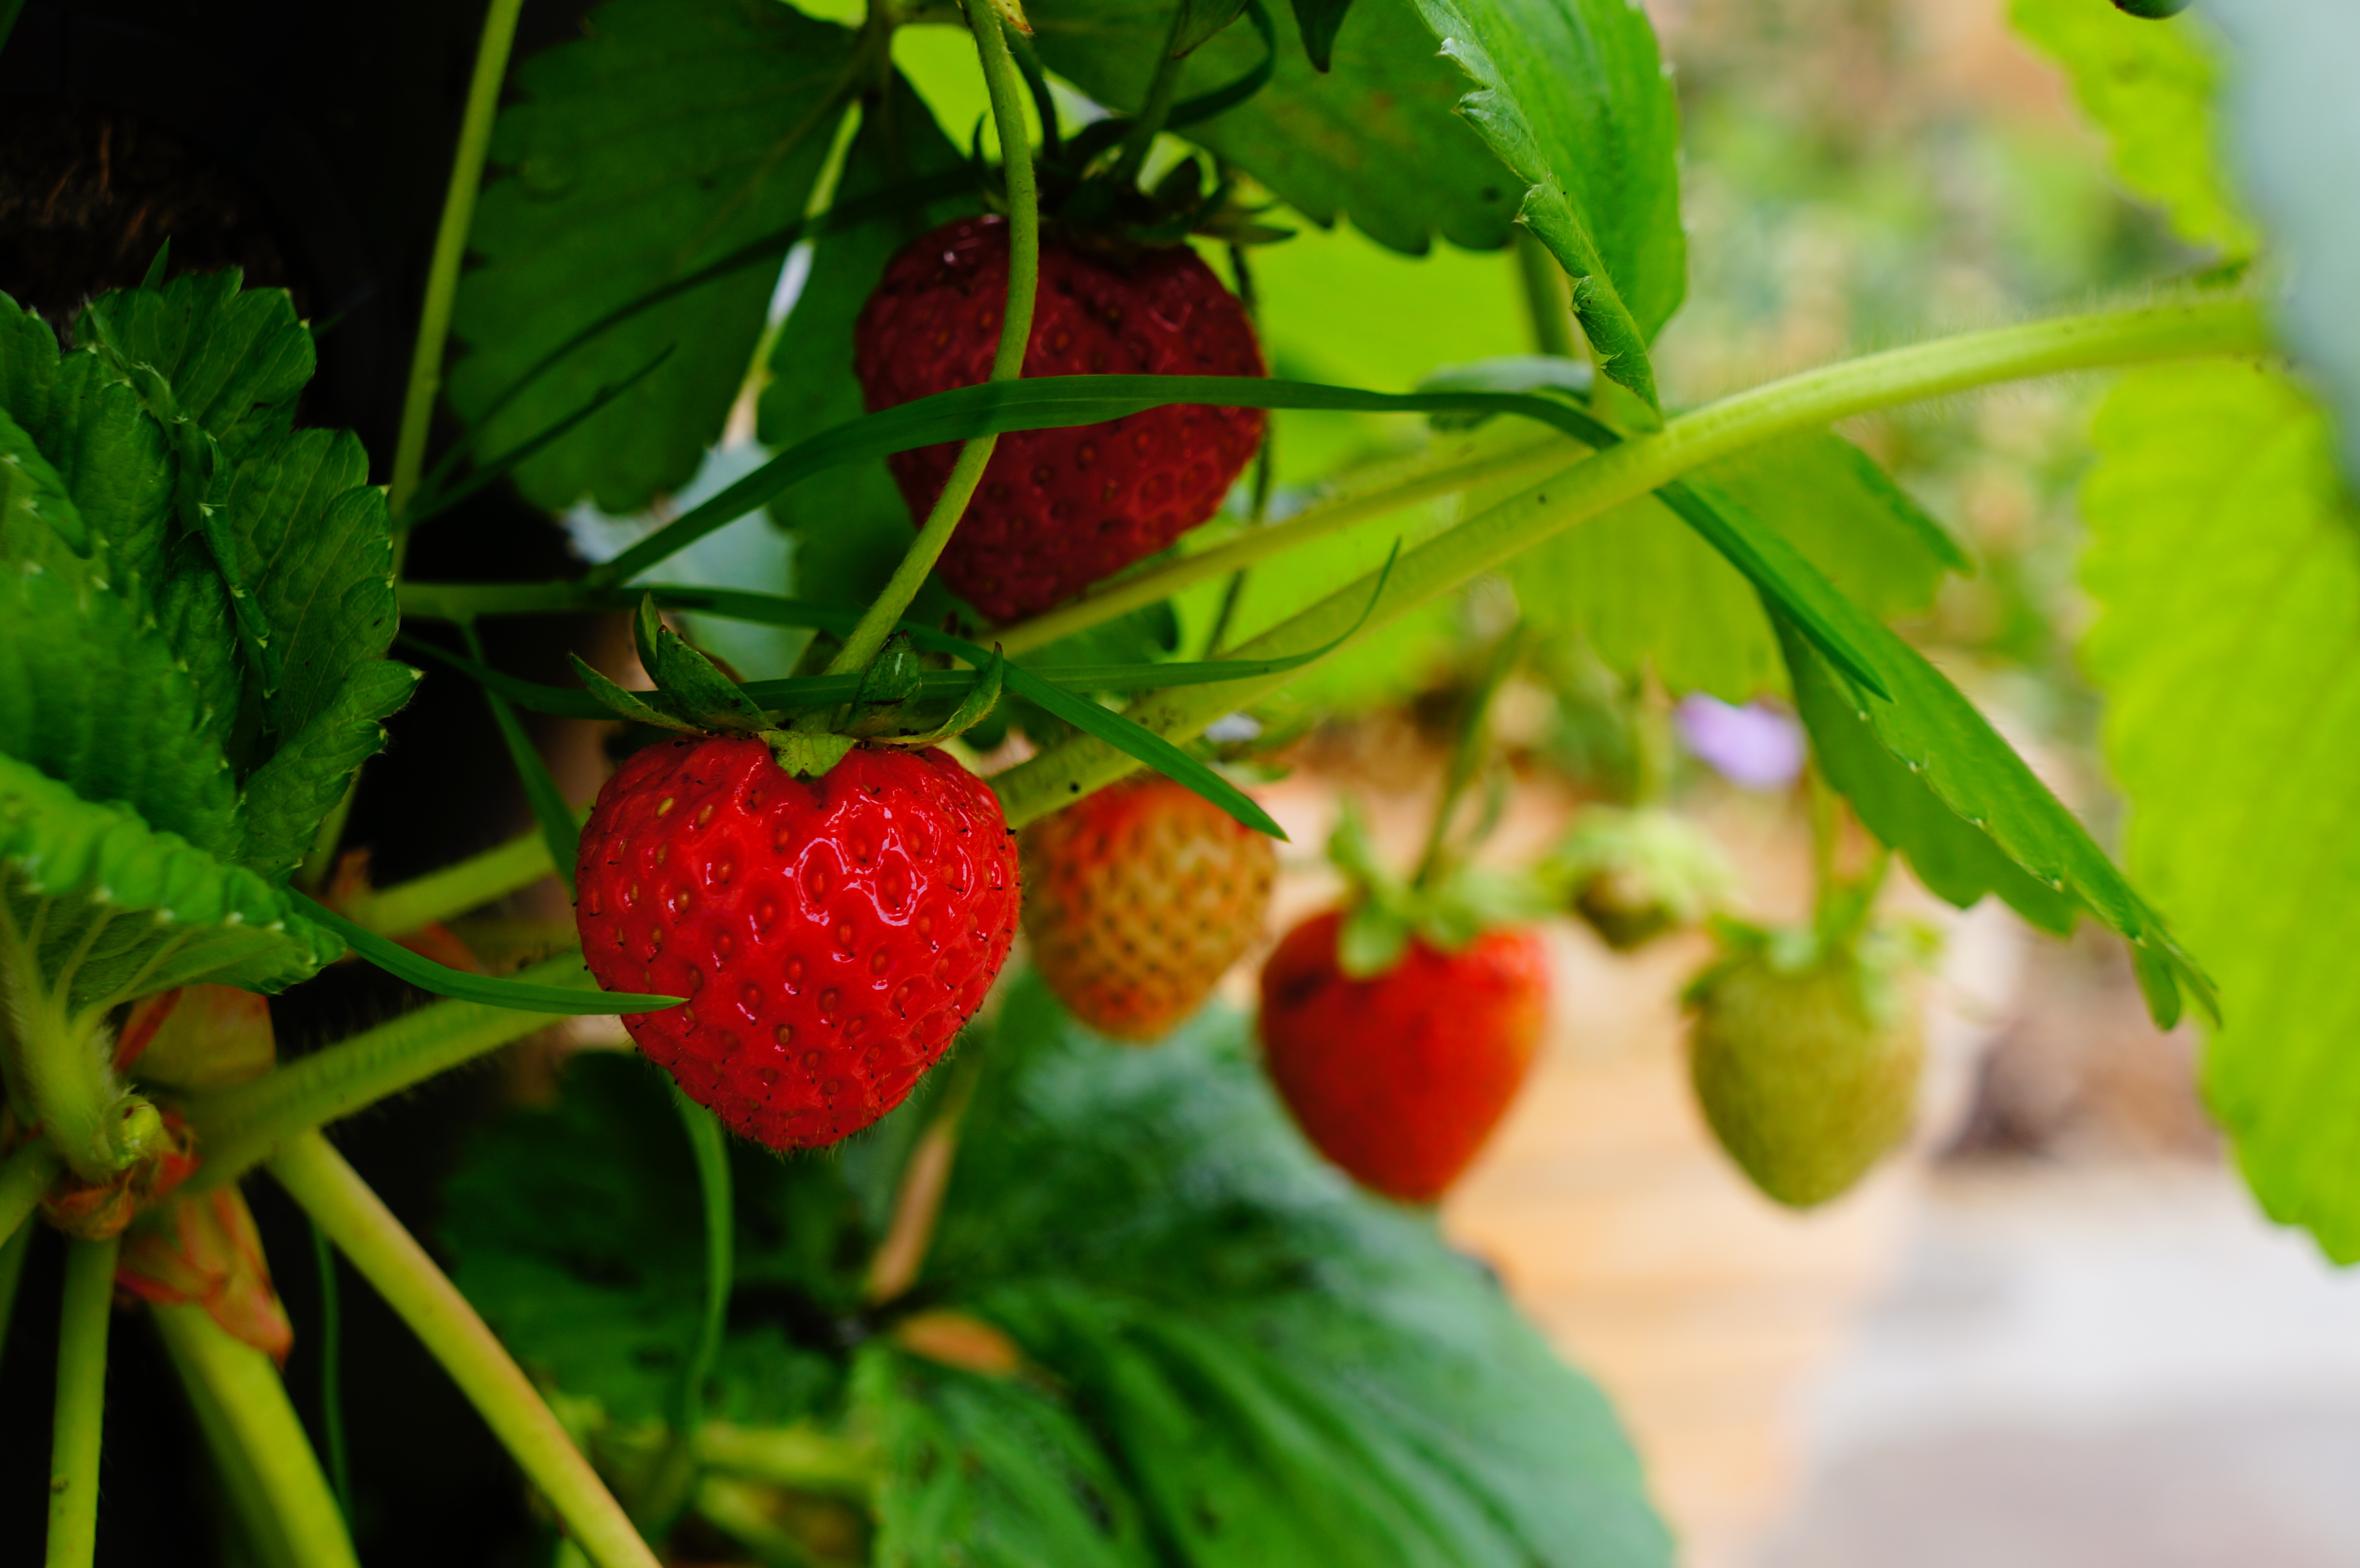
plant, fruit, berry, sweet, flower, summer, ripe, food, green, red, produce, vegetable, natural, fresh, colorful, garden, juicy, healthy, delicious, strawberry, fresh fruit, nutrition, strawberries, diet, organic, flowering plant, land plant